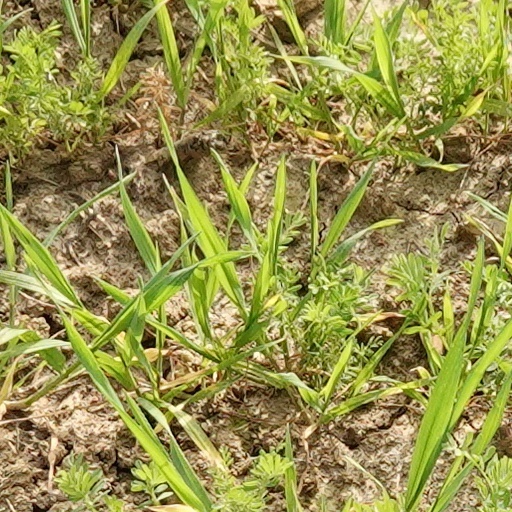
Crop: wheat